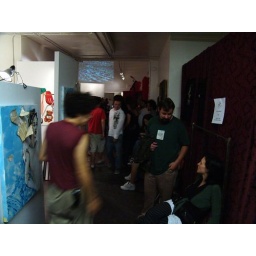
Me in the white shirt